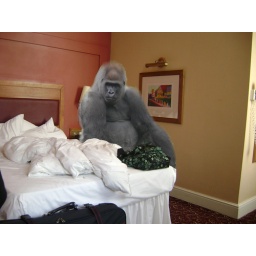
The gorilla in our bedroom